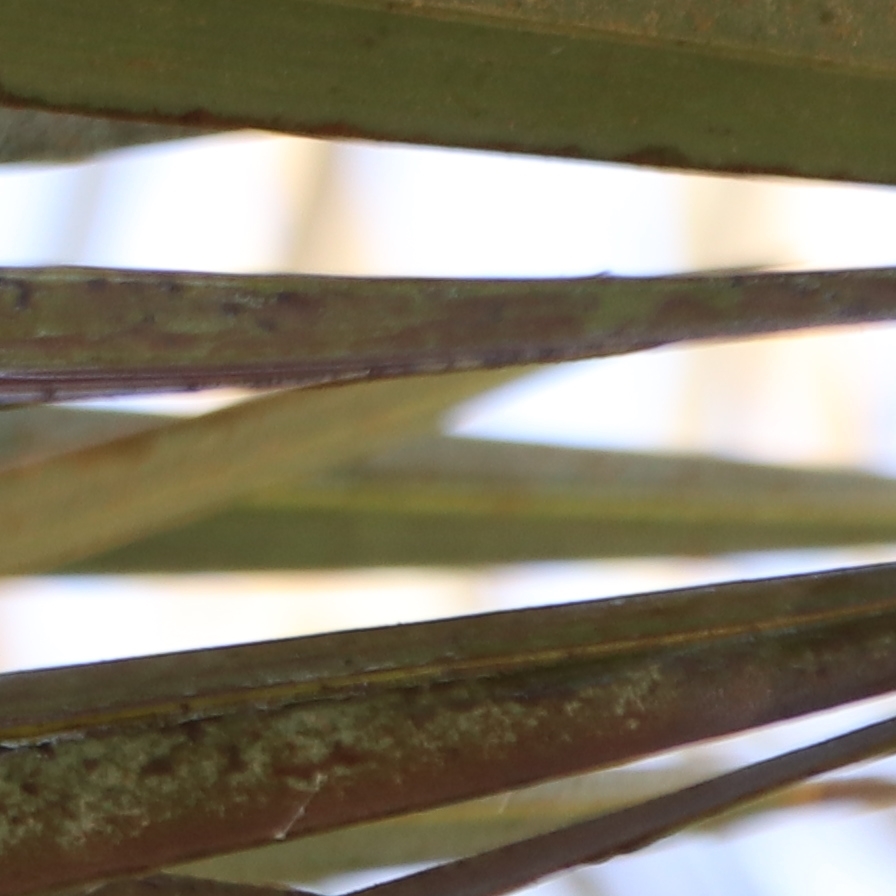
Label: Honey